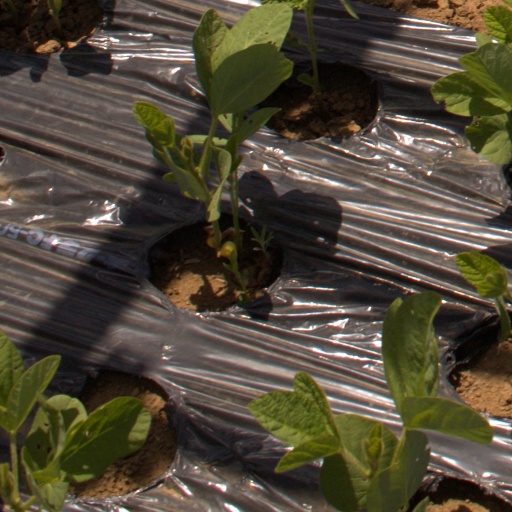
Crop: Jerusalem artichoke